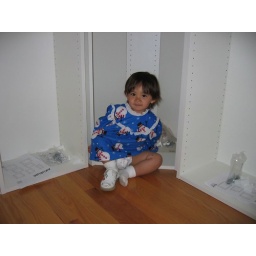
Hannah playing in a wall cabinet